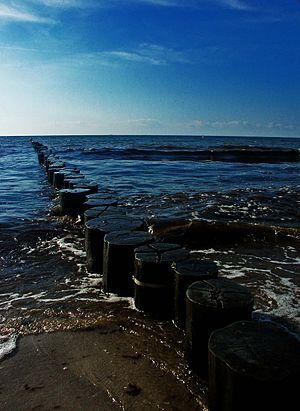
Un épi est un ouvrage hydraulique rigide construit au bord de l'océan ou sur une berge de rivière pour freiner les courants d'eau et limiter les mouvements de sédiments. Dans l'océan, les épis permettent de créer des plages ou évitent de les voir emportées par l'érosion du littoral. Dans une rivière, les épis évitent l'érosion et les dérives de glace, ce qui aide la navigation. Les épis au bord de l'océan sont construits généralement perpendiculaires à la côte, depuis la partie supérieure de la plage jusqu'à s'enfoncer plus ou moins loin dans la mer. Certains épis sont construits totalement sous l'eau. Les épis sont généralement construits en bois, en béton ou avec des amas de roches placés dans une solide structure de grosses poutres en bois. Les épis sont souvent utilisés pour limiter l'érosion car ils sont moins onéreux qu'une digue classique et nécessitent peu d'entretien. Ils sont souvent utilisés en groupe ou en combinaison avec une ou plusieurs digues. Mais d'un point de vue esthétique, les épis peuvent donner aux plages un aspect artificiel et laid.